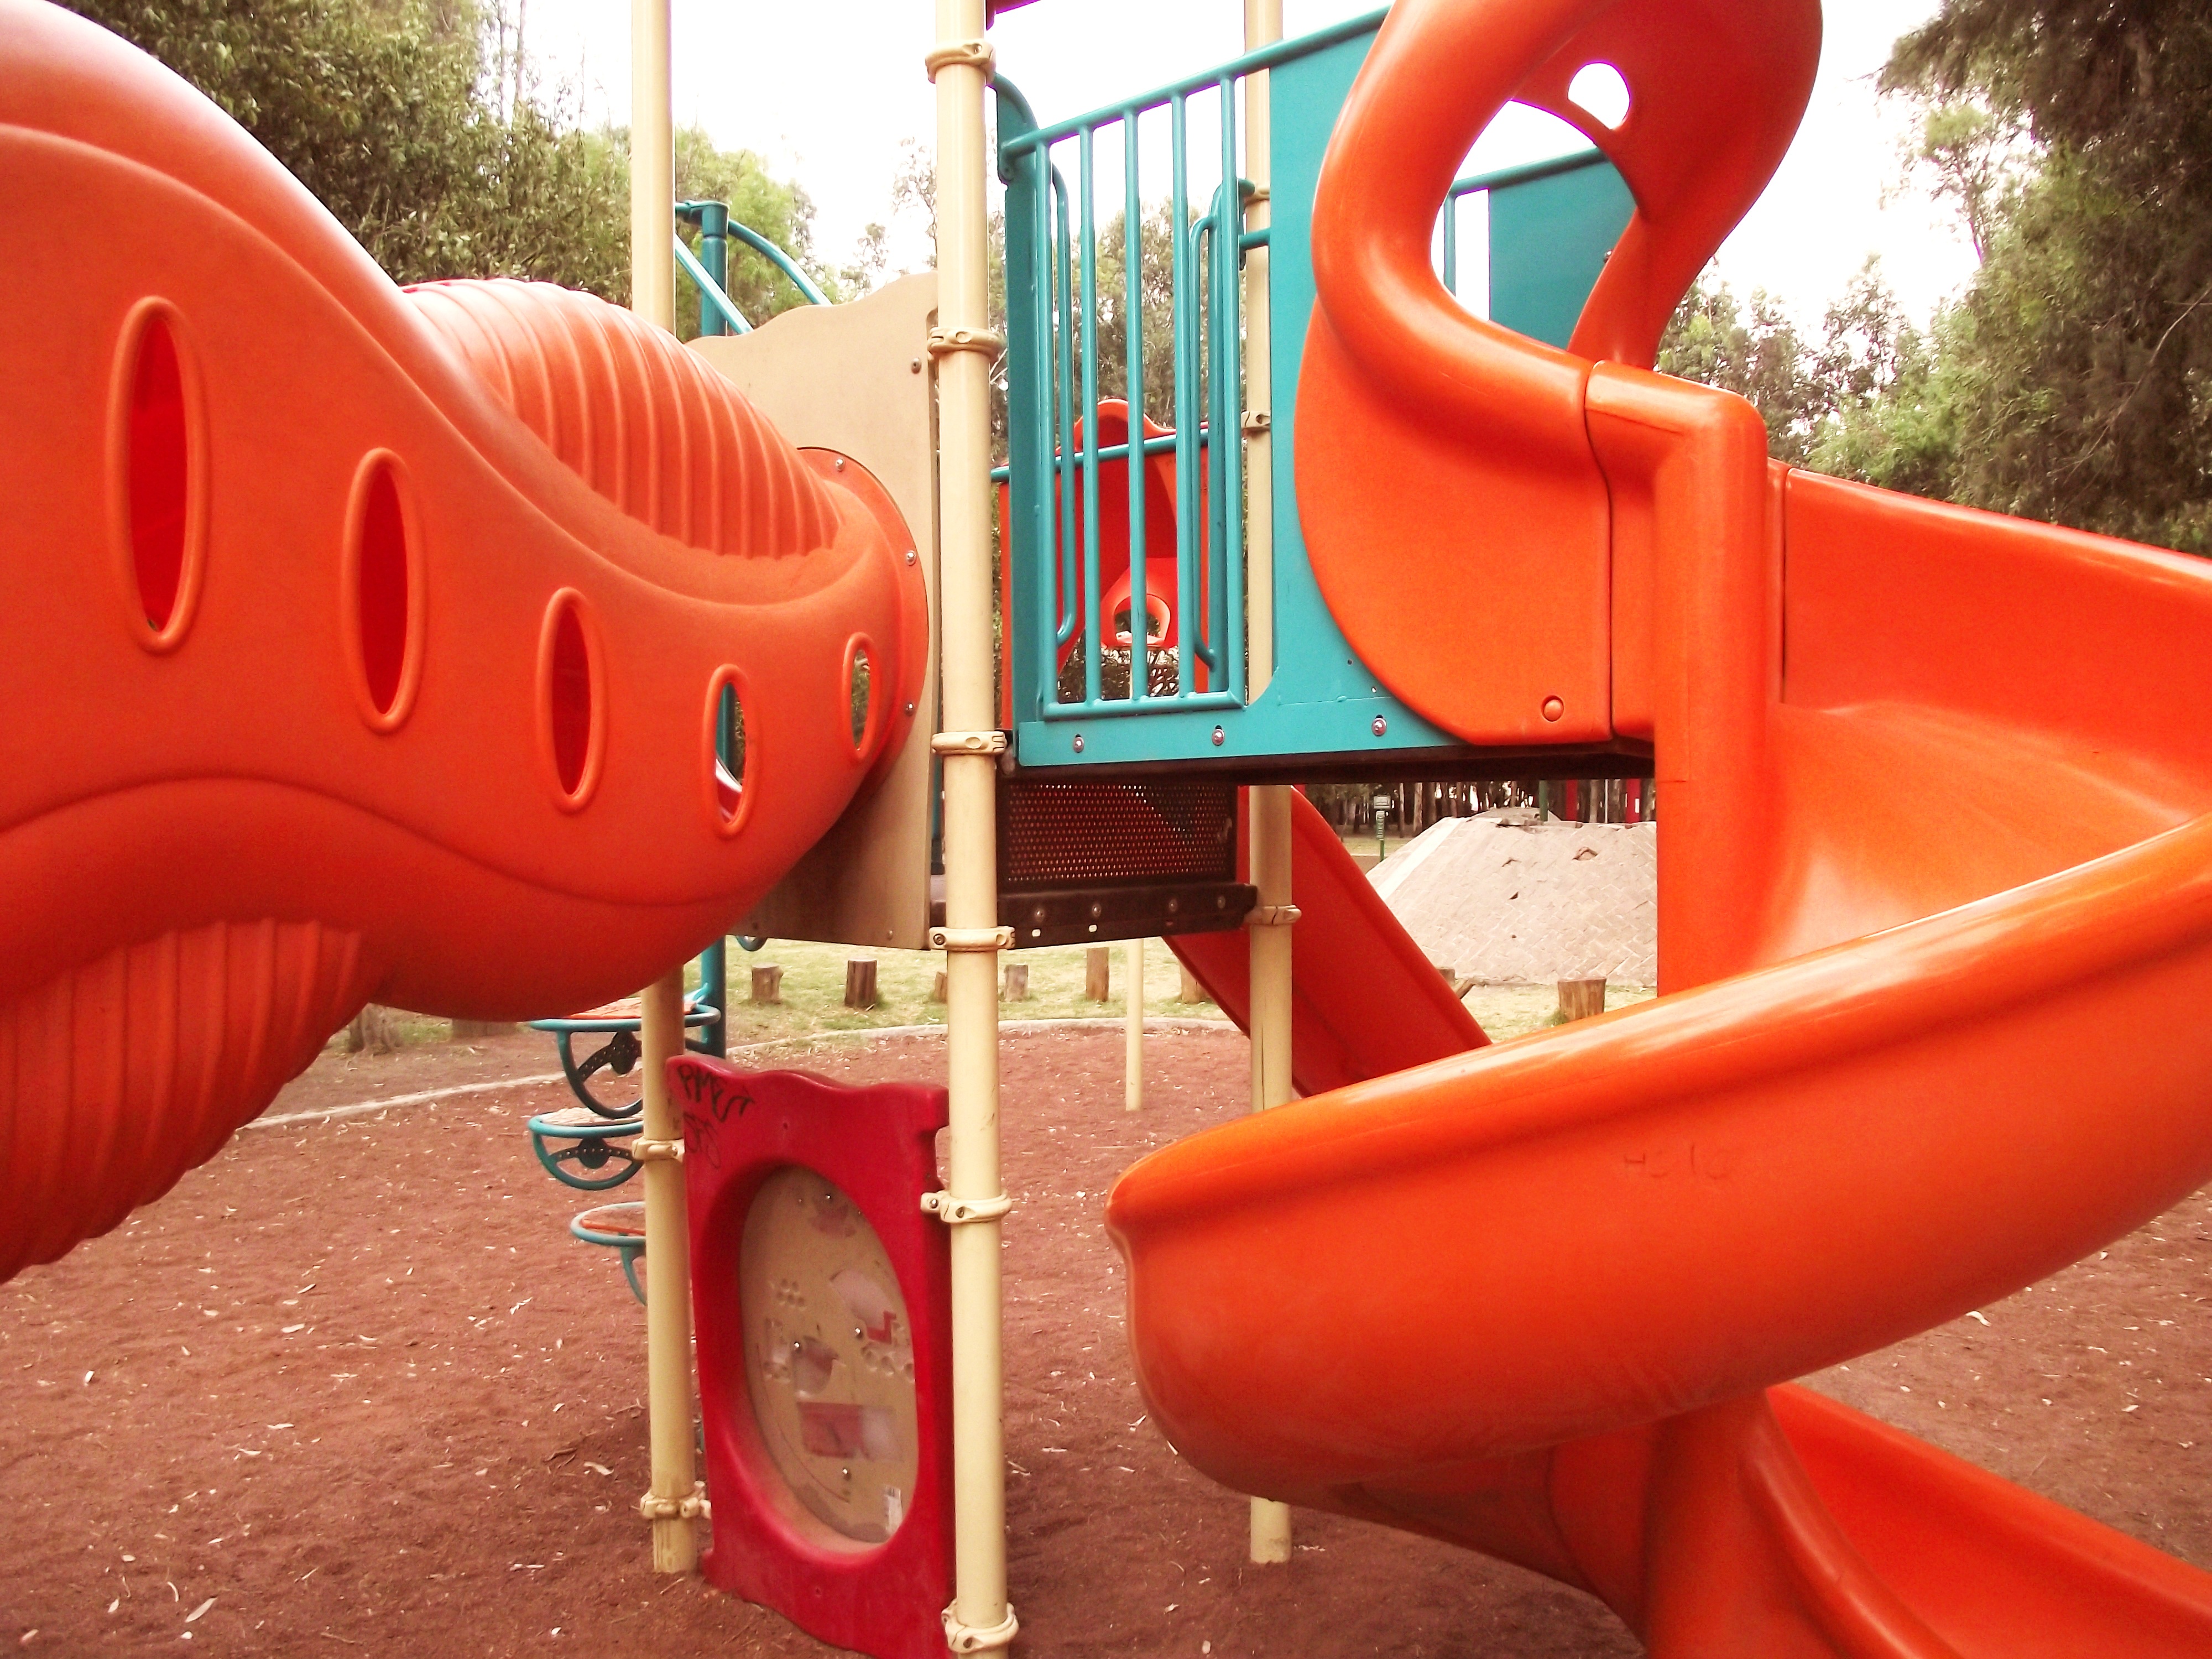
people, wheel, play, city, recreation, red, amusement park, park, child, playing, childhood, public space, children, fun, happy, playground, slide, amusement, smiles, games, happy children, joy of life, child's play, children's games, outdoor recreation, human settlement, outdoor play equipment, playground slide